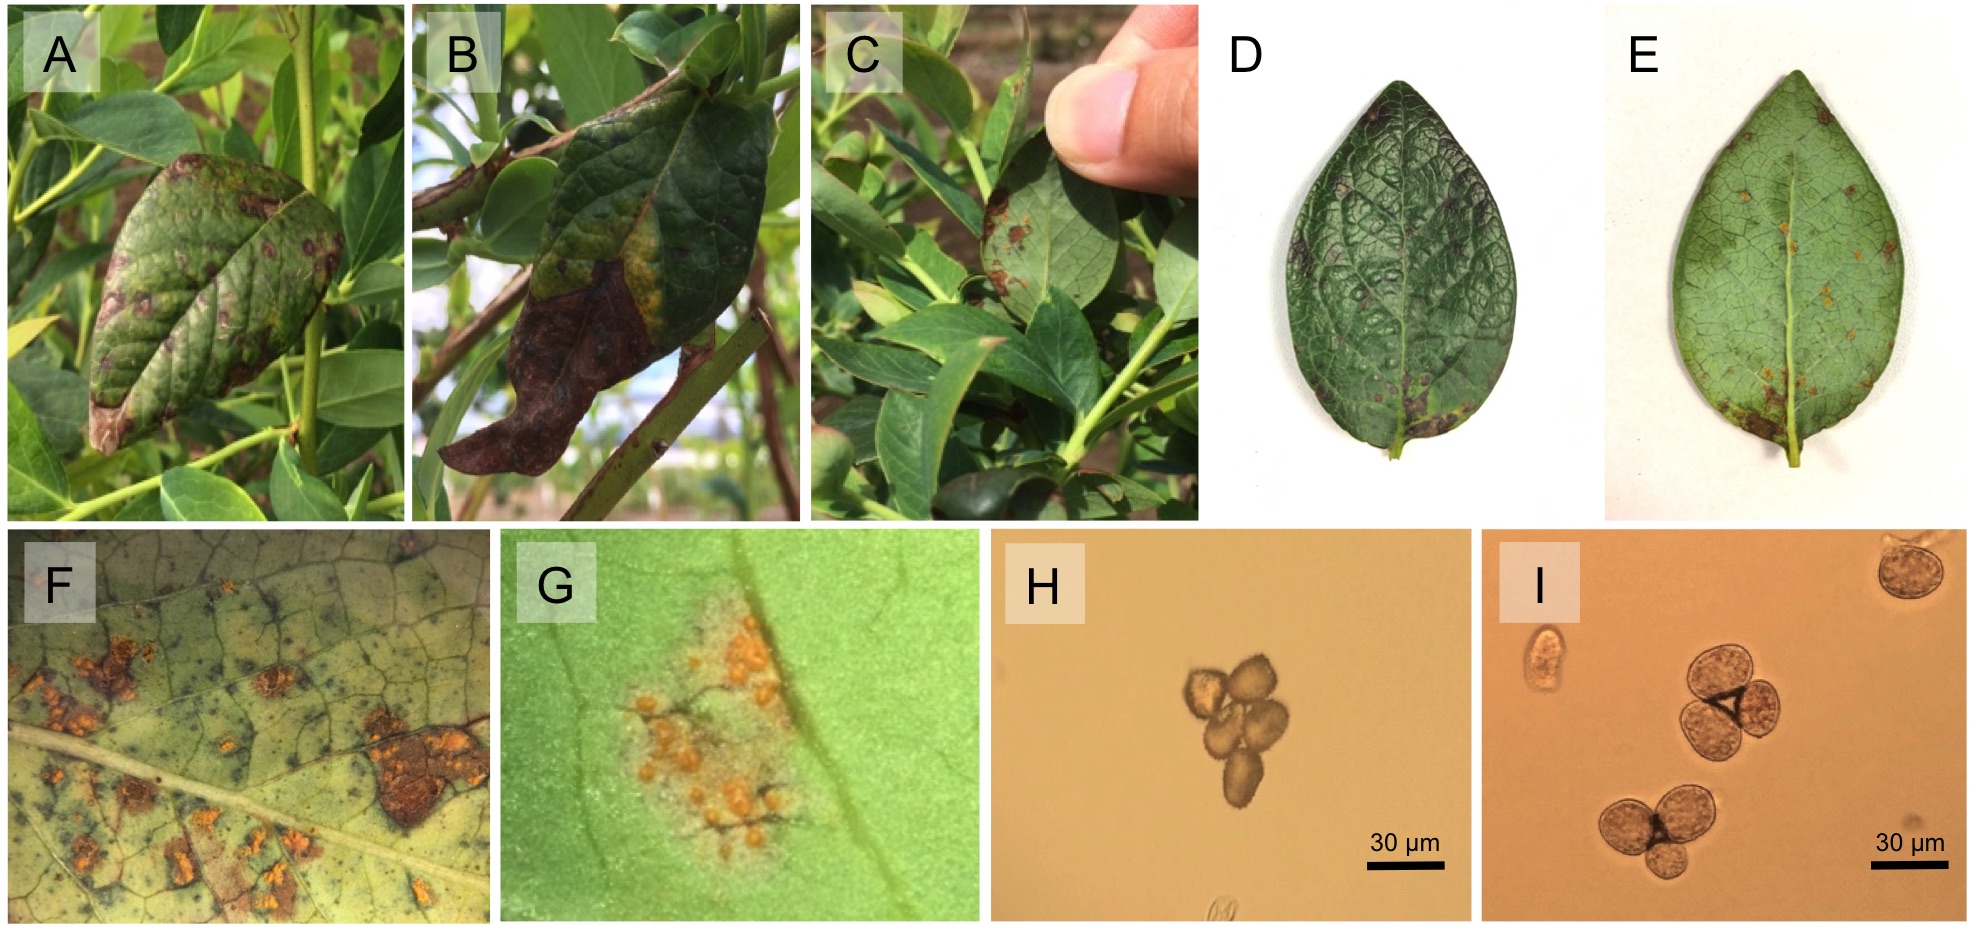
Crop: blueberry
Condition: rust